Norman Finkelstein

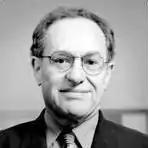

In 1996, Harvard historian Daniel Jonah Goldhagen published "Hitler's Willing Executioners: Ordinary Germans and the Holocaust", in which he argued that the vast majority of ordinary Germans were "willing executioners" in the Holocaust because of a unique and virulent "eliminationist antisemitism" in German political culture. Finkelstein's critique, "Daniel Jonah Goldhagen's 'Crazy' Thesis", was published in "New Left Review" and excerpted in "Der Spiegel" and Italy's "Panorama". In the essay, Finkelstein places the term "holocaust" in lower case to "universalize events and thereby downgrade the significance of the Holocaust for Jewish history".